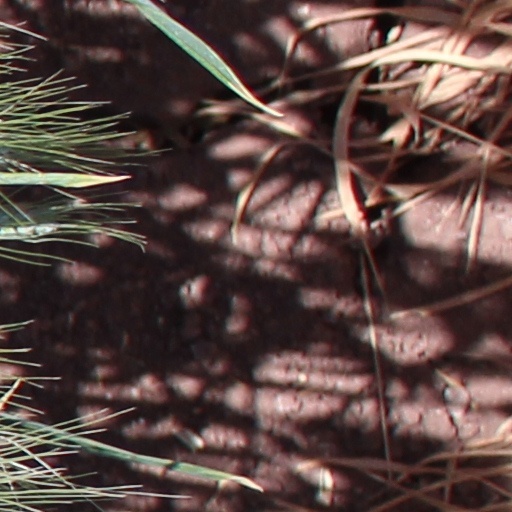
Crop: wheat